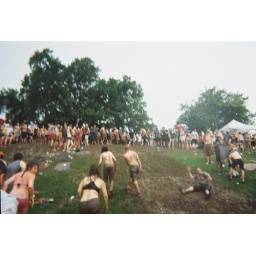
Throw Away Summer. I'mt pretty sure that the shirtless girl in the black sports bra is Meg.